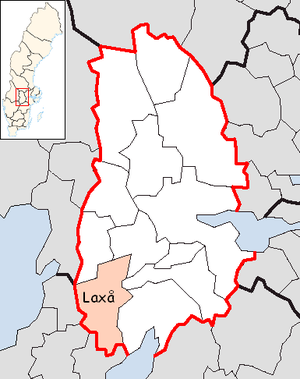
Laxå kommun
Laxå kommune ligger i landskapet Närke i det svenske län Örebro län. Kommunens administrationscenter ligger i byen Laxå.